Yarmouth Stone

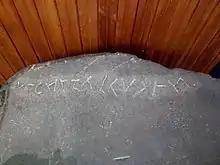
Closeup of the apparent inscription.

The stone remained a curiosity for the next 70 years after its discovery. In 1865, Sir Daniel Wilson referred to it briefly in his "Prehistoric Man". It became much more widely known in 1884, when Henry Phillips, corresponding secretary of the Numismatic and Antiquarian Society of Philadelphia, published a paper claiming that the inscription is runic, and went so far as to translate it as "Hako's son addressed the men." Phillips identified Hako as one of the men of Thorfinn Karlsefni's expedition of ca. 1007 C.E., based on the Grœnlendinga saga and the Eiríks saga rauða. In his 1889 history of Yarmouth, George S. Brown accepted and supported Phillips' theory.